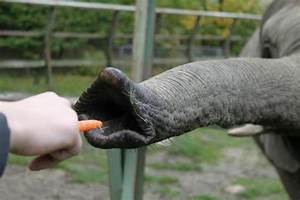
Label: elefante